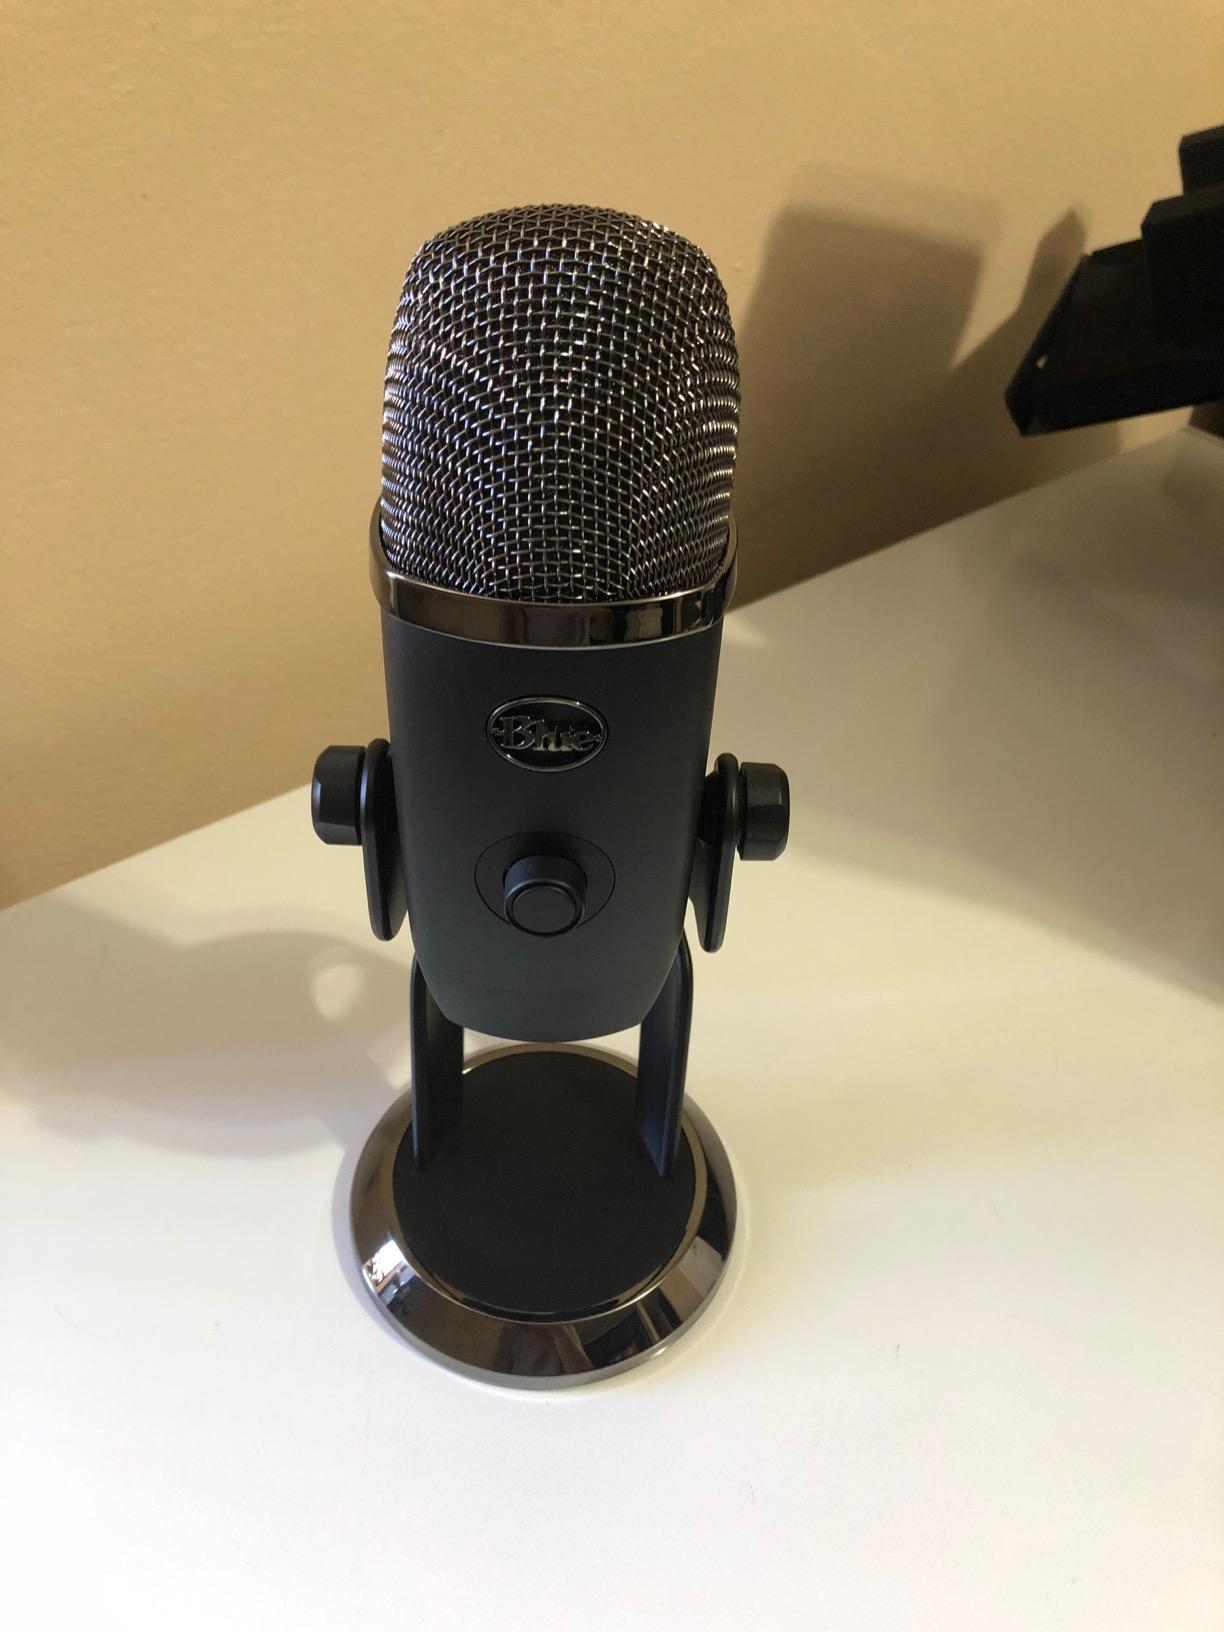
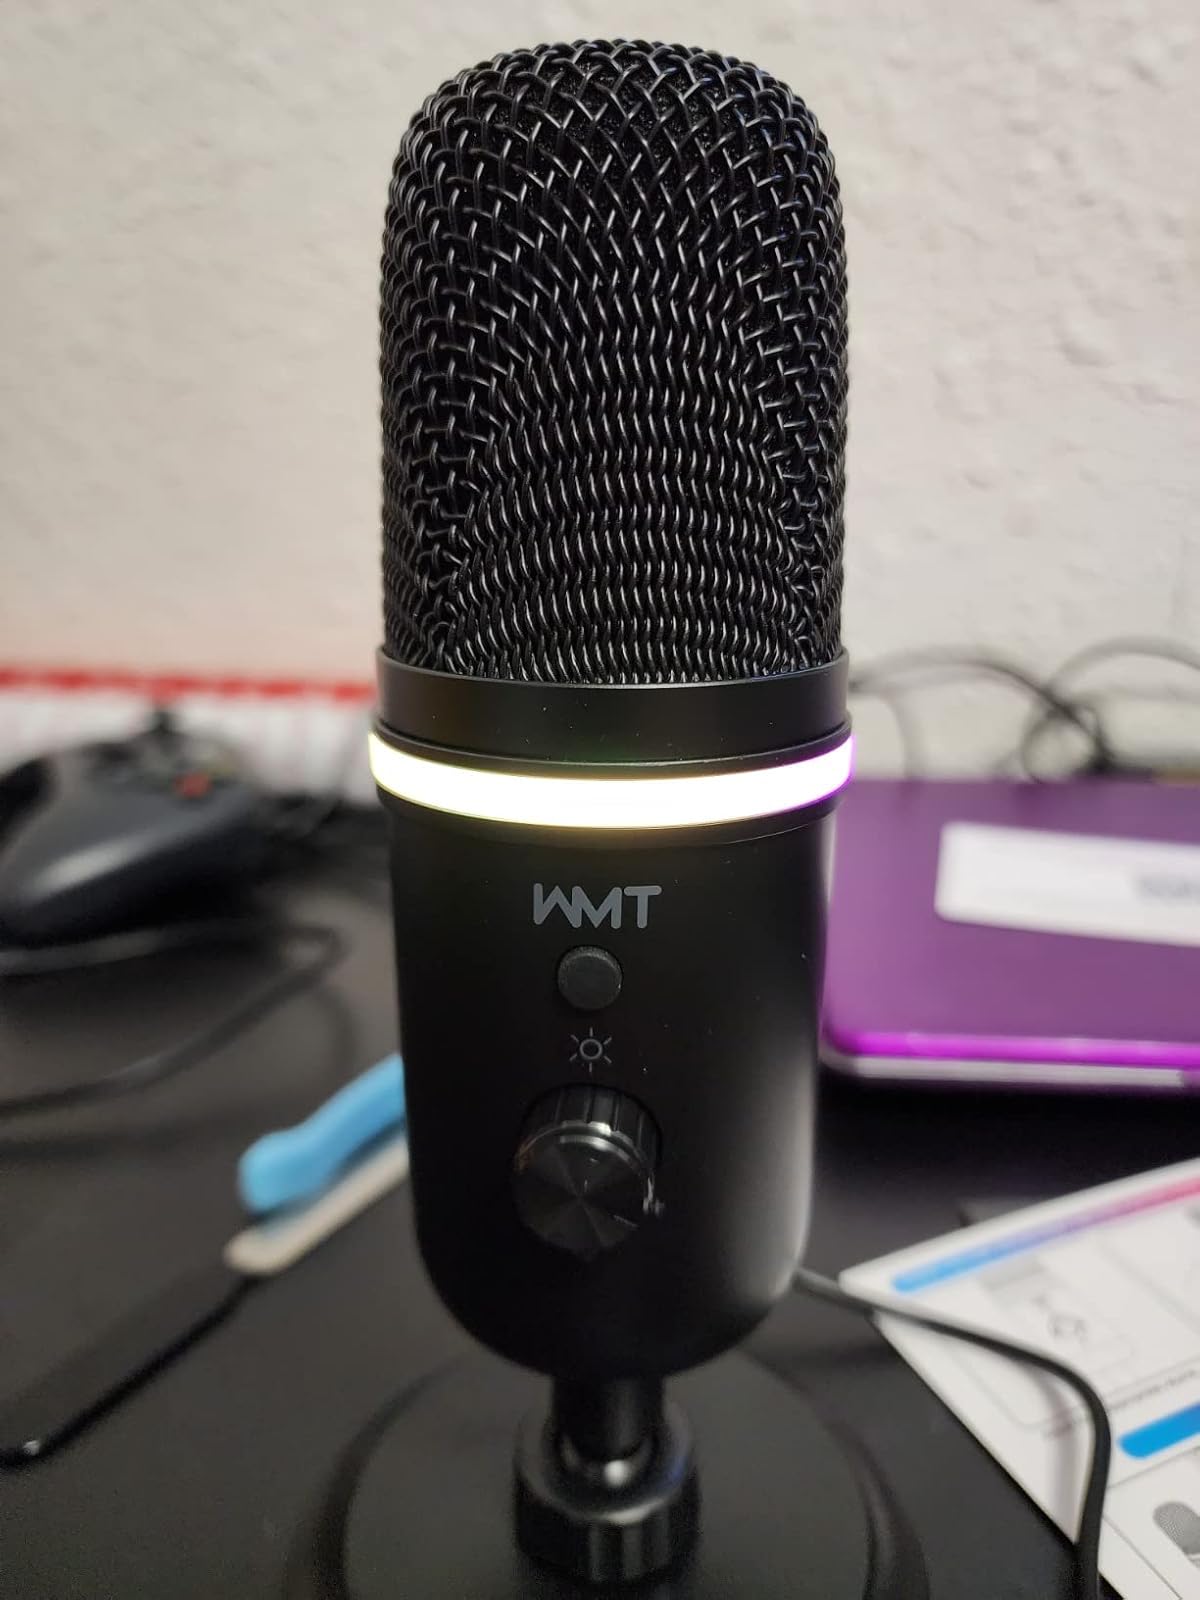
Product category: microphone
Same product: no